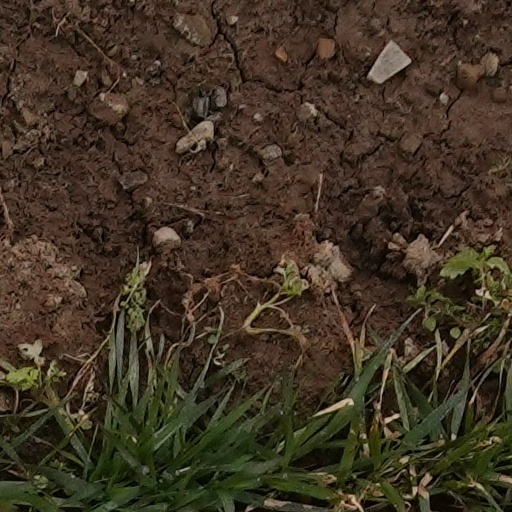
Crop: wheat